K-254 (Kansas highway)

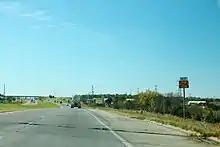
K-254 westbound

K-254 begins at an interchange with I-135, I-235, US-81, K-15 and K-96 in Wichita and begins travelling east. It soon crosses Middle Fork Chisholm Creek then reaches an interchange with 45th Street North and Hillside Street. At this point the freeway curves northeast and begins to parallel a railroad track. It then passes under 53rd Street as it enters Kechi. K-254 then crosses Middle Fork Chisholm Creek again then curves more eastward and reaches an interchange with Oliver Avenue. The highway then curves east and reaches an interchange with Woodlawn Street and 61st Street North. It then has an at grade intersection with Rock Road as it exits Kechi. The highway continues for then crosses Whitewater Creek. It continues for then enters into Butler County. About into the county it passes along the north side and briefly enters the city of Benton. In the city it intersects Main Street, which connects the highway to the main part of the city. As it exits the city it passes Benton Cemetery and begins to parallel a Union Pacific Railway track. K-254 continues east, passing through flat lands with a few houses, then curves northeast as it crosses West Branch Whitewater River. The highway quickly curves back east again as it passes along the north side of the city of Towanda. It then crosses a Union Pacific Railway track then curves northeast and begins to parallel it. The highway continues for about through flat rural farmlands and reaches a diamond interchange with K-196 then crosses over I-35 and the Kansas Turnpike. It continues east for a short distance before intersecting a connector road that leads to I-35 and the Kansas Turnpike as it enters the city of El Dorado. K-254 continues through the city as Central Avenue and then reduces to an undivided highway slightly east of its intersection with Haverhill Road. The highway then crosses Constant Creek as it continues east before reaching its eastern terminus at US-54 and US-77.